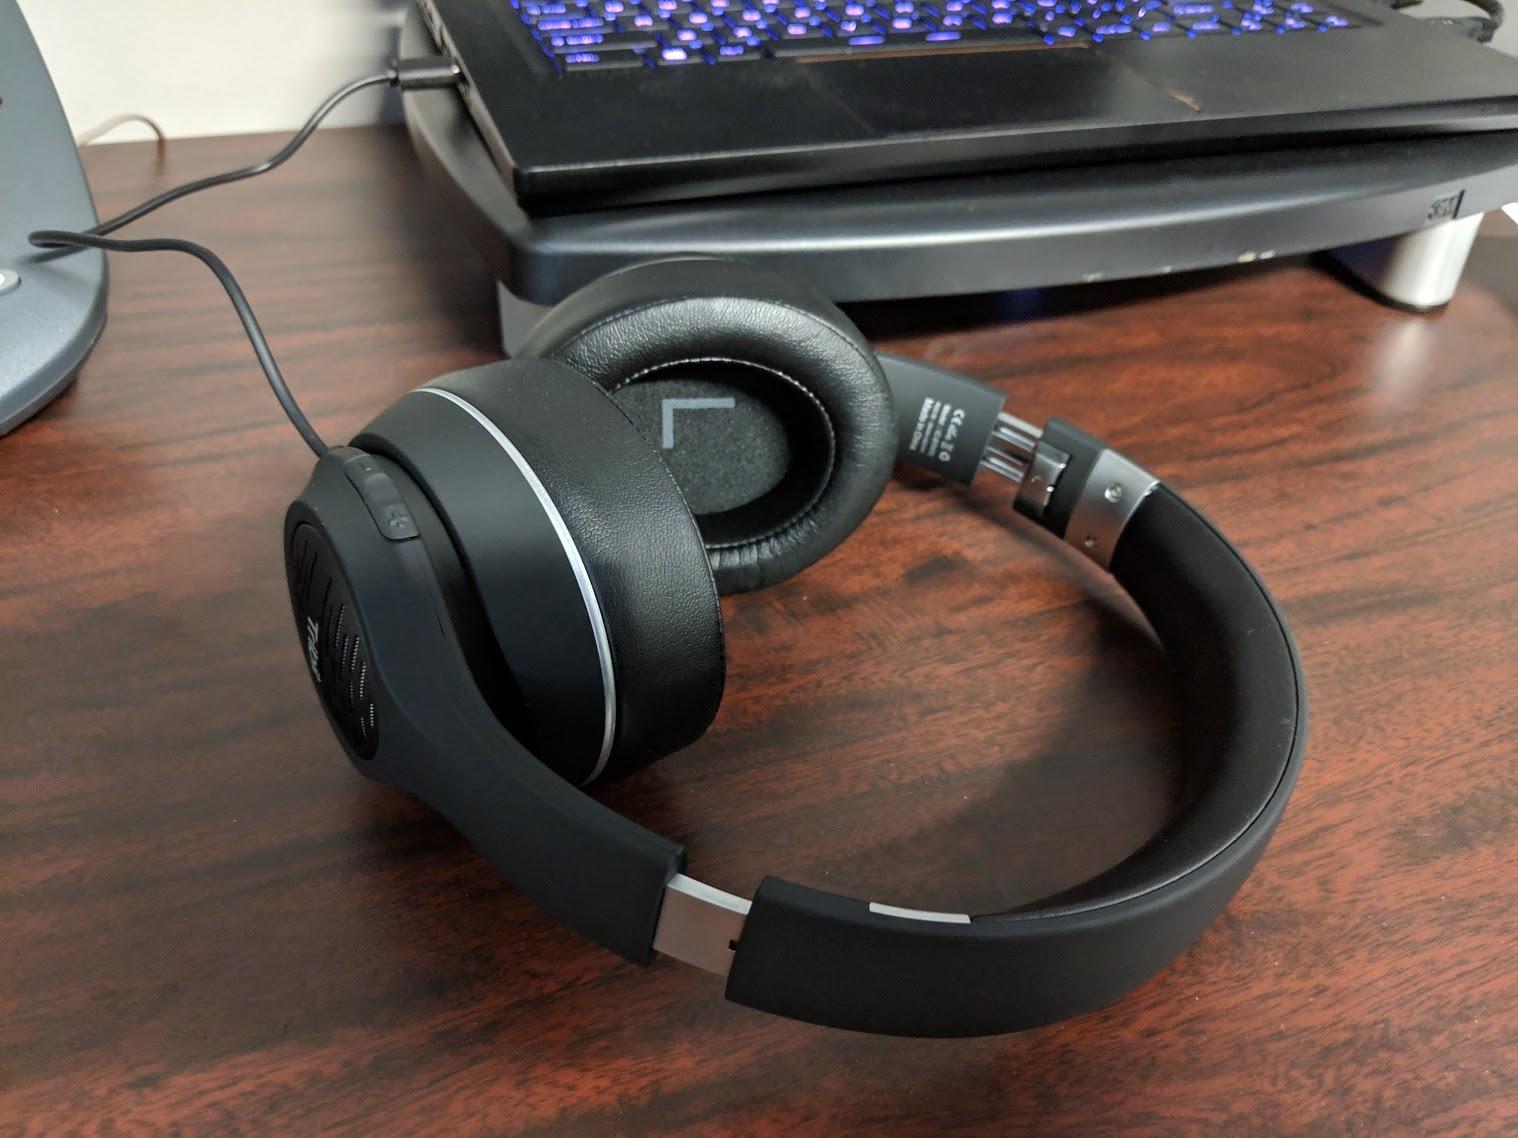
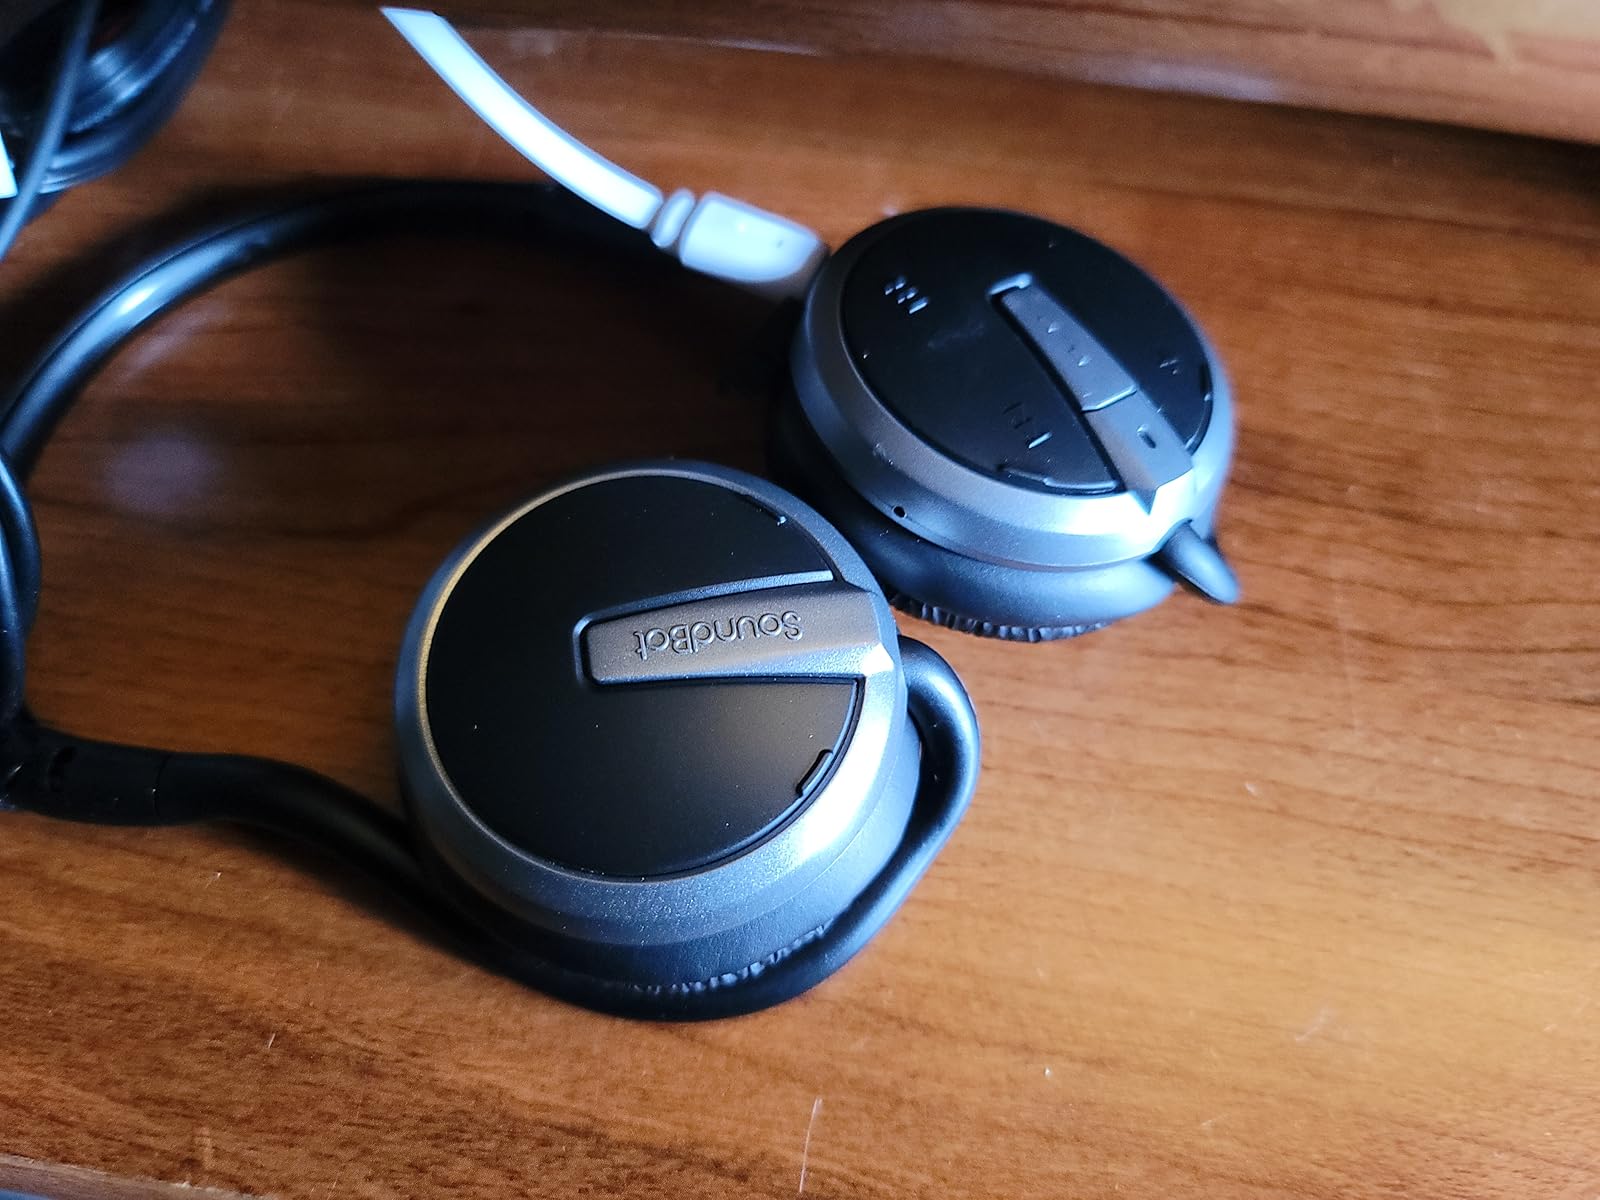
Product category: headphones
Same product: no